Polish Air Forces in France and Great Britain

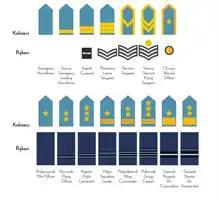
Ranks of the Polskich Sił Powietrznych 1940–1945

After the collapse of France in 1940, a large part of the Polish Air Force contingent was withdrawn to the United Kingdom. However, the RAF Air Staff were not willing to accept the independence and sovereignty of Polish forces.